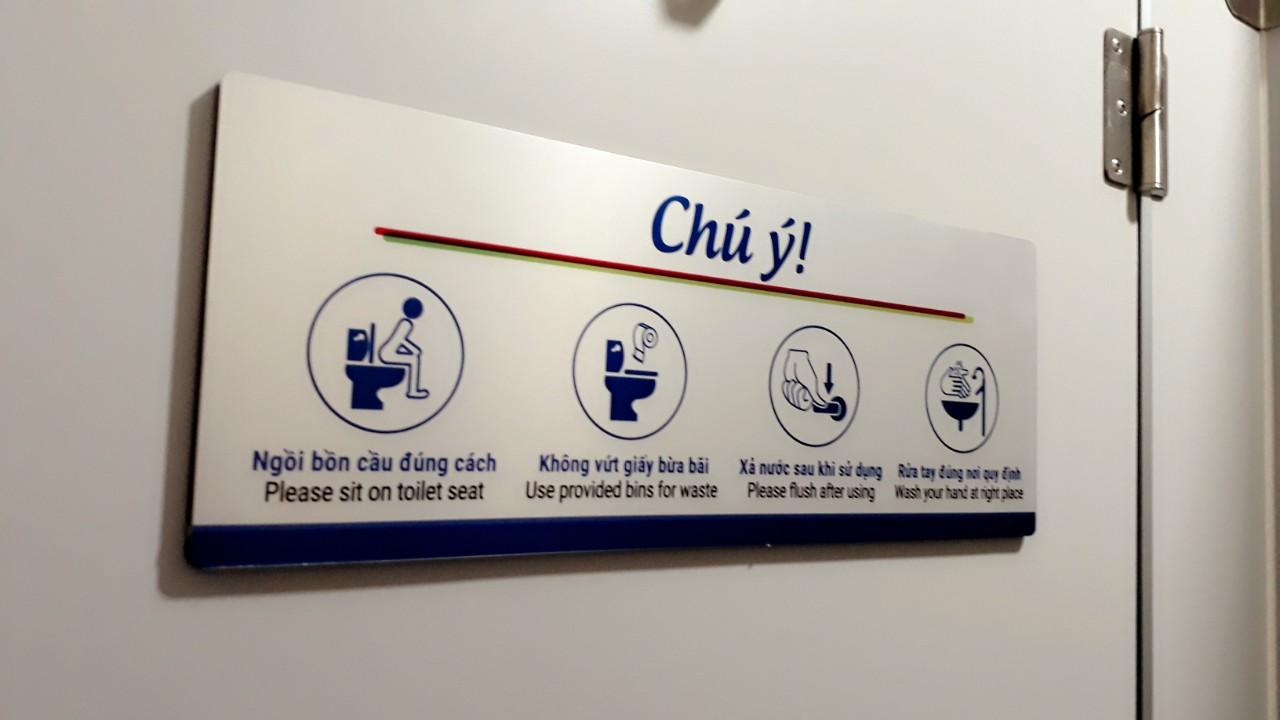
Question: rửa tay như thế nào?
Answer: đúng nơi quy định